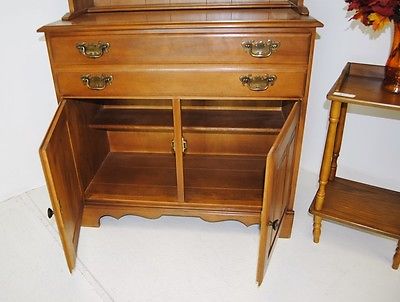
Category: cabinet